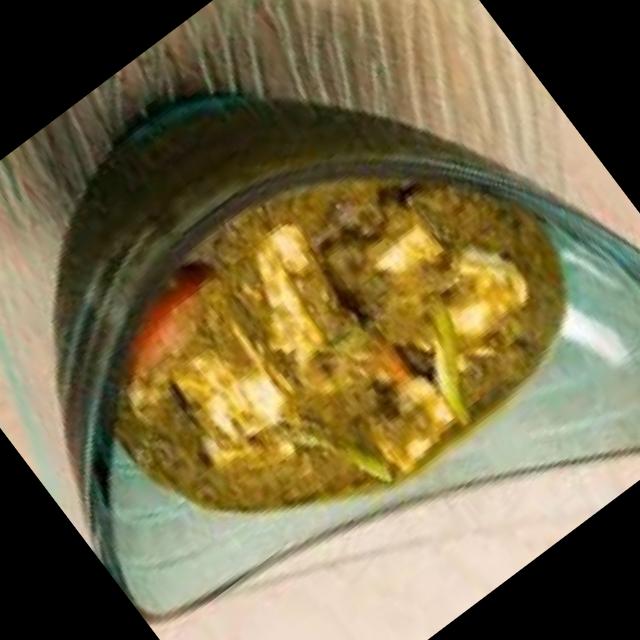
Dish: palak_paneer